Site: brandenburg
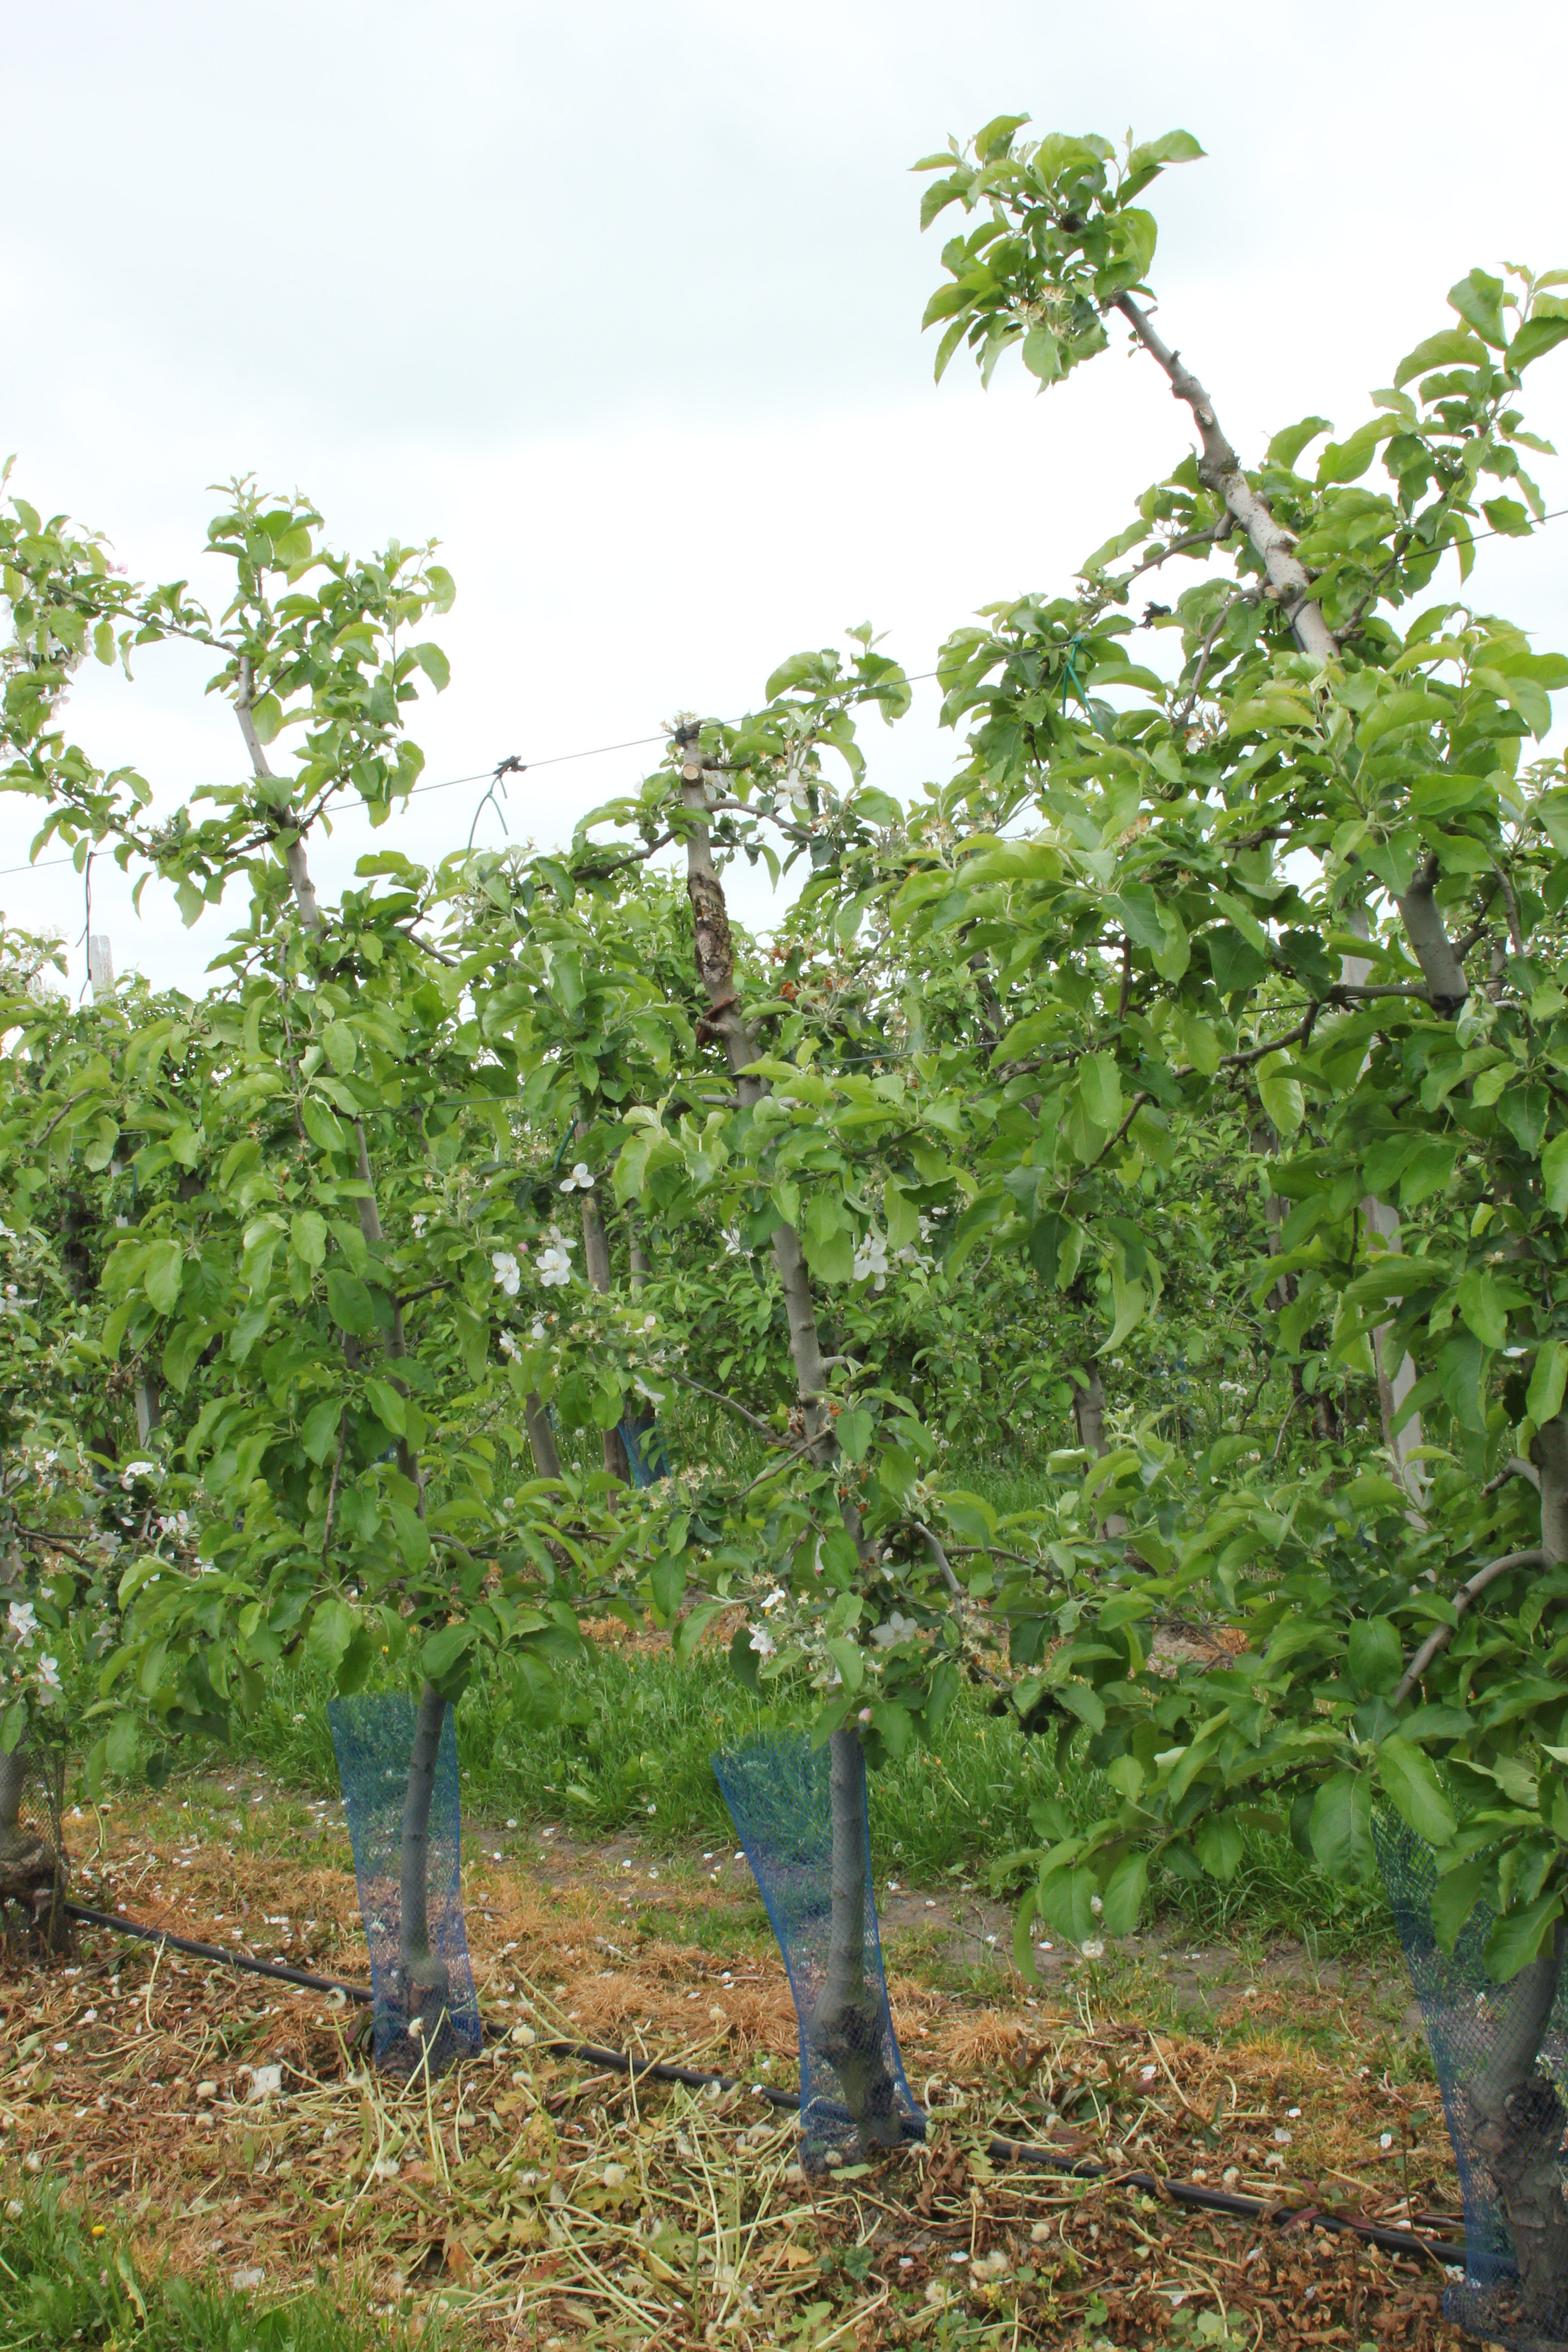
Growth stage (BBCH 67): Flowering